Saint-Germain (actor)

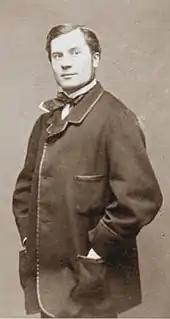
Saint-Germain in mid-career

François Victor Arthur Gilles de Saint-Germain (12 January 1832 – 16 July 1899), professionally known simply as Saint-Germain, was a French actor, known for his playing of comic parts. In a career lasting from 1852 to 1896 he created leading roles in comedies by writers including Eugène Labiche, Henri Meilhac, Alfred Hennequin and Georges Feydeau.